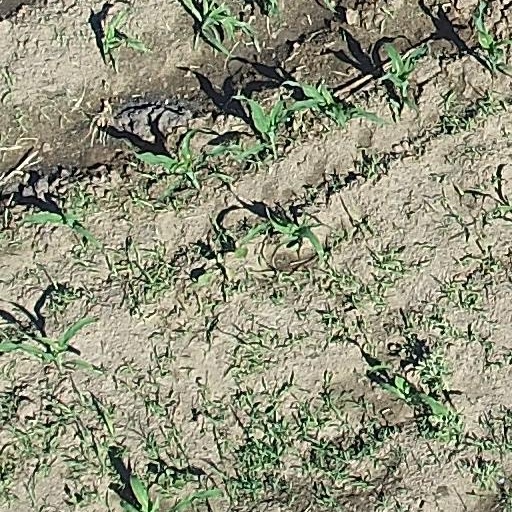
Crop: maize; corn